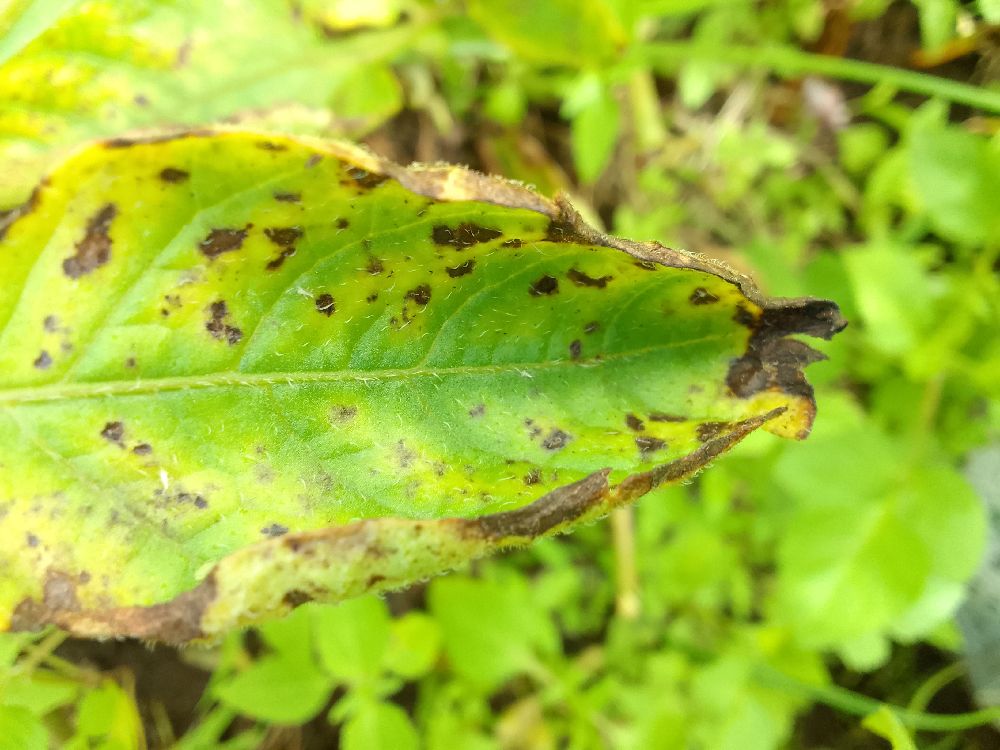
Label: Early blight